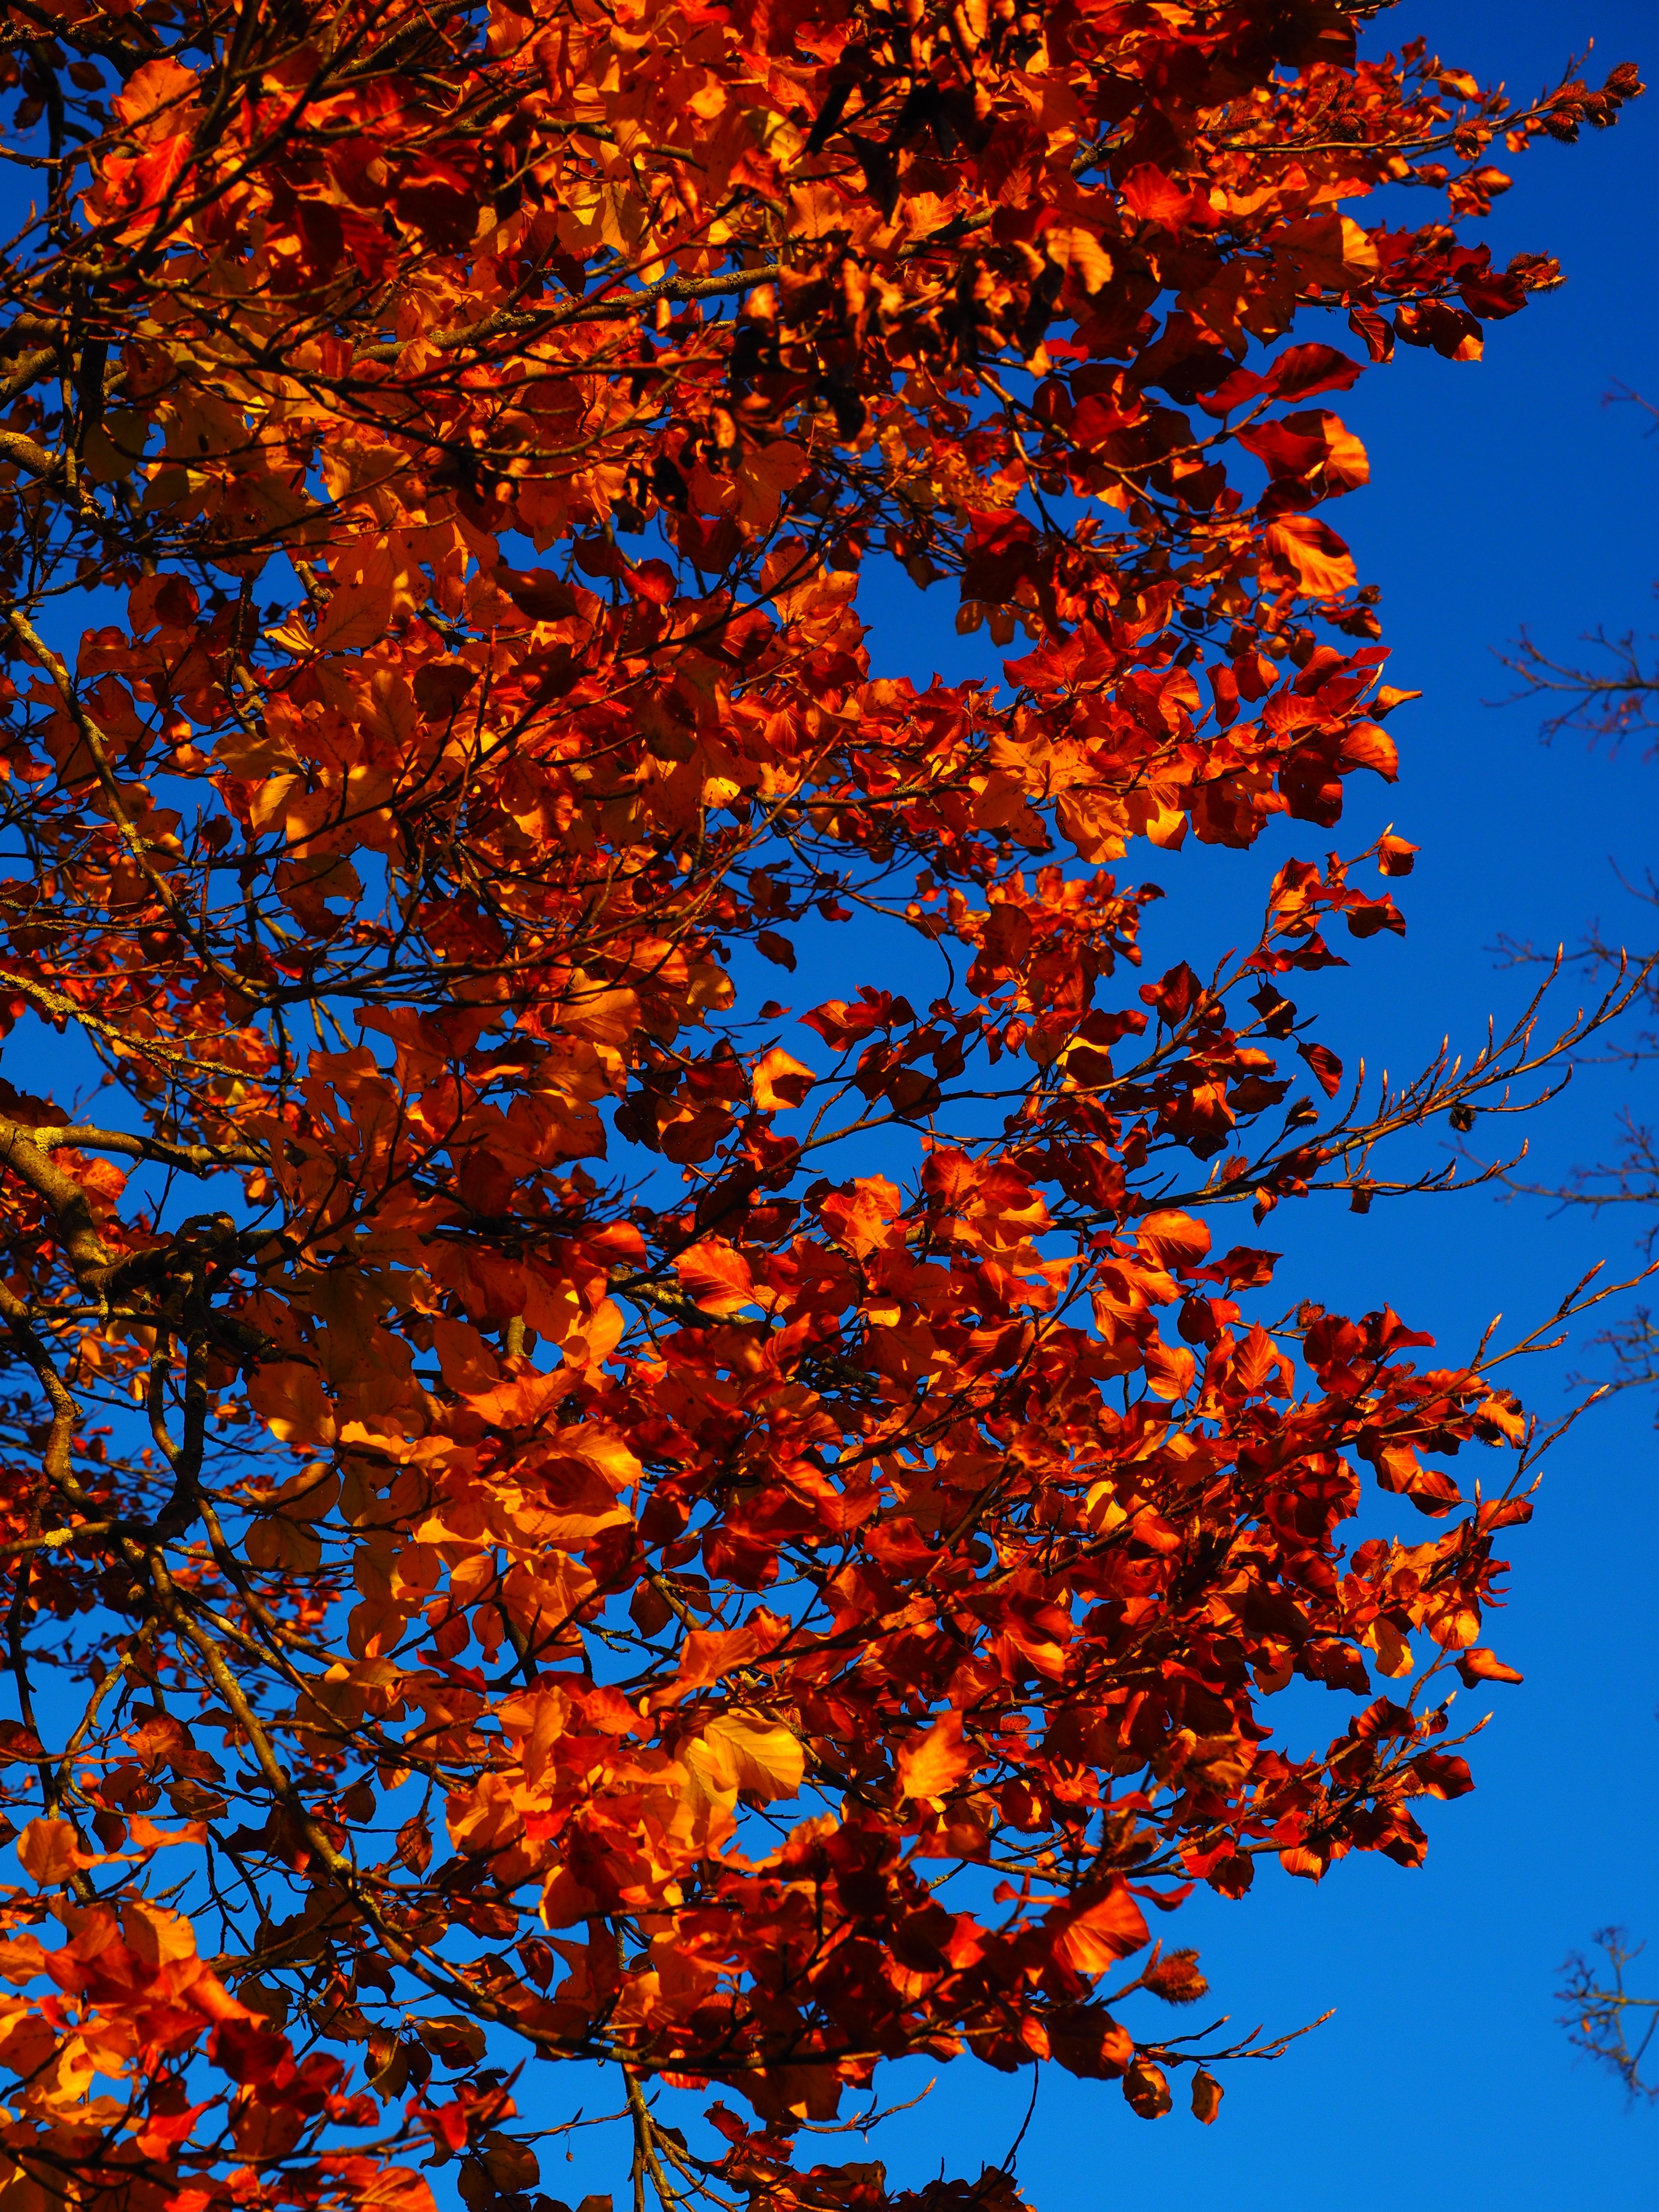
tree, branch, plant, sunlight, leaf, flower, golden, autumn, colorful, season, maple tree, maple leaf, deciduous tree, leaves, bright, time of year, fall color, fall foliage, fall leaves, golden autumn, autumn colours, beech, golden yellow, flowering plant, fagus sylvatica, autumn light, beech leaves, fagus, woody plant, land plant, yellowing, red book